Munich–Rosenheim railway

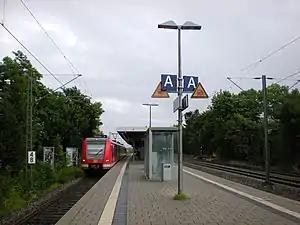
Platform of Gronsdorf station

The halt of Gronsdorf, which is located on the boundary between Munich and the municipality of Haar, was opened on 1 May 1897. It is located between the Munich district of Waldtrudering and the Haar settlement of Gronsdorf, after which it is named. The station has an island platform accessible by a pedestrian underpass. Gronsdorf has been served only by the S-Bahn since 1972.